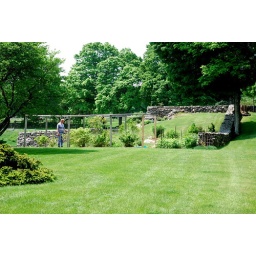
Dad fixing some wooden fencing around the blueberry bushes.